John Flaherty

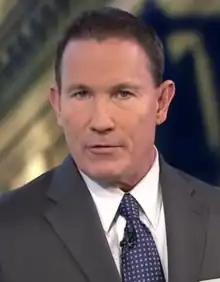
Flaherty in January 2019

John Timothy Flaherty (born October 21, 1967) is an American television baseball broadcaster and a former professional baseball catcher. He played for the Boston Red Sox, Detroit Tigers, San Diego Padres, Tampa Bay Devil Rays, and New York Yankees of Major League Baseball between 1992 and 2005. He is currently a broadcaster for the YES Network.